Jesus Is Born

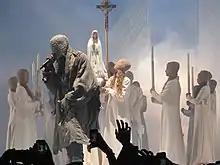
Kanye West, pictured in 2013 during The Yeezus Tour, formed the Sunday Service Choir in January 2019.

On the first Sunday of 2019, West began the first "Sunday Service" rehearsal, where he performed gospel arrangements of songs from his discography and other songs with choir group The Samples and frequent collaborators such as Tony Williams and Ant Clemons. In April 2019, West has claimed that he was "radically saved" around the time of the group's first public performance at the Coachella Valley Music and Arts Festival. West's ninth studio album "Jesus Is King" was released in October 2019, with Sunday Service providing featured vocals on the track "Every Hour" and additional vocals on "Selah", "Everything We Need" and "Water".